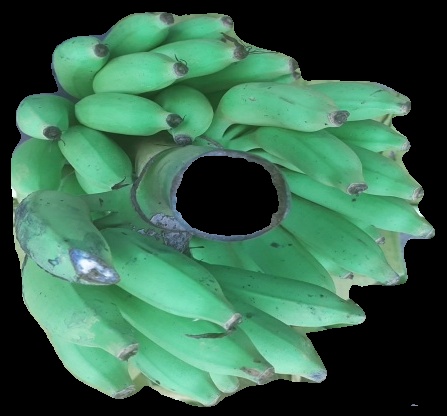
Variety: elakki-bale
Grade: grade2